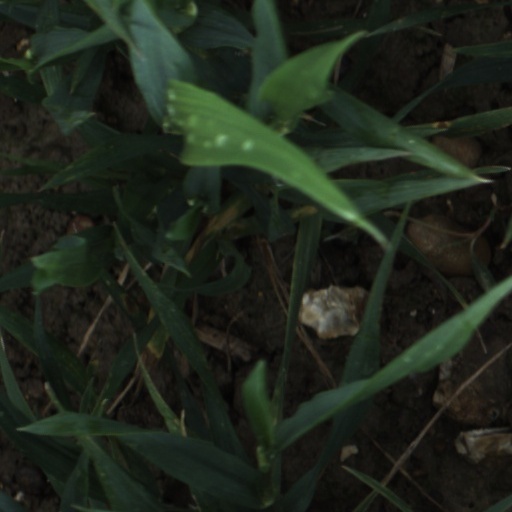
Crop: wheat